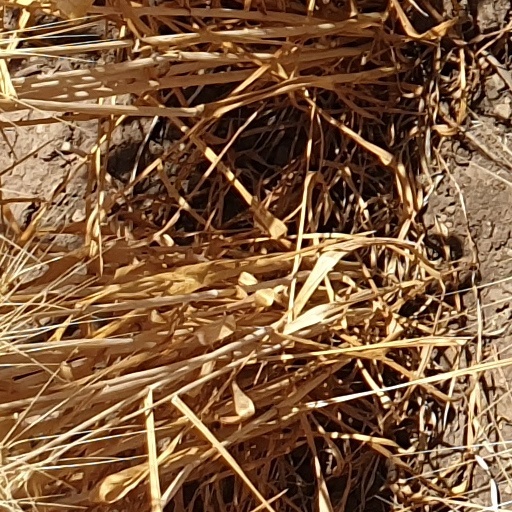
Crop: wheat